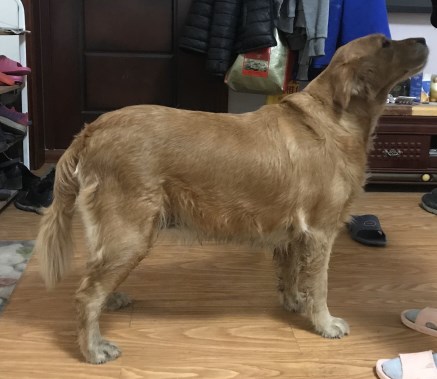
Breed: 5355-n000126-golden_retriever